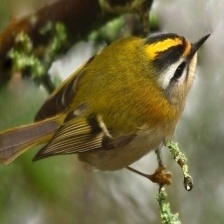
Species: COMMON FIRECREST
Scientific name: REGULUS IGNICAPILLA